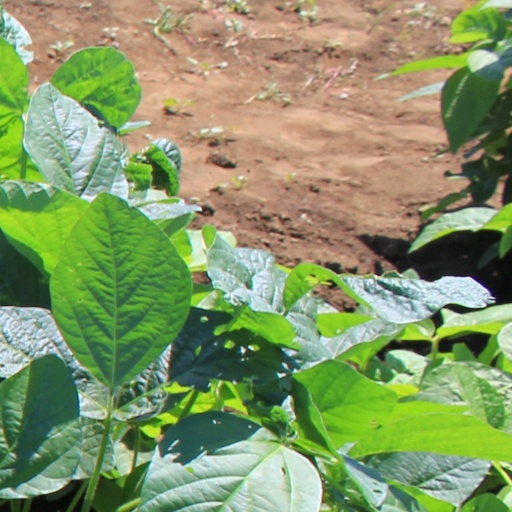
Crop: soybean